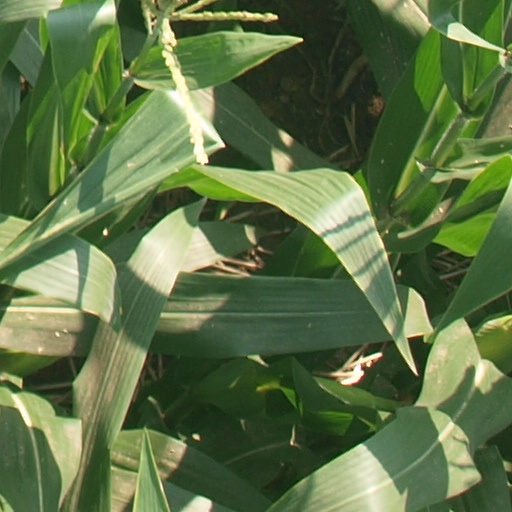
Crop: maize; corn